Power Macintosh 9600

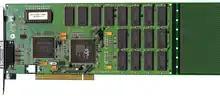
IMS IXMICRO TwinTurbo 128video card

Like its predecessor, the Power Macintosh 9600 has no built-in video; instead, it shipped with an 8 MB IXMICRO TwinTurbo 128-bit PCI video card installed.